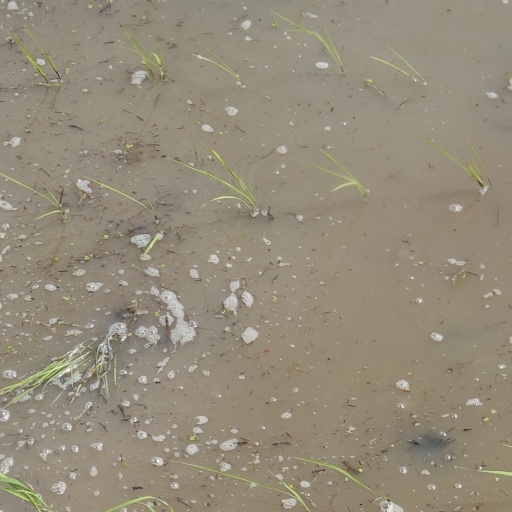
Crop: rice